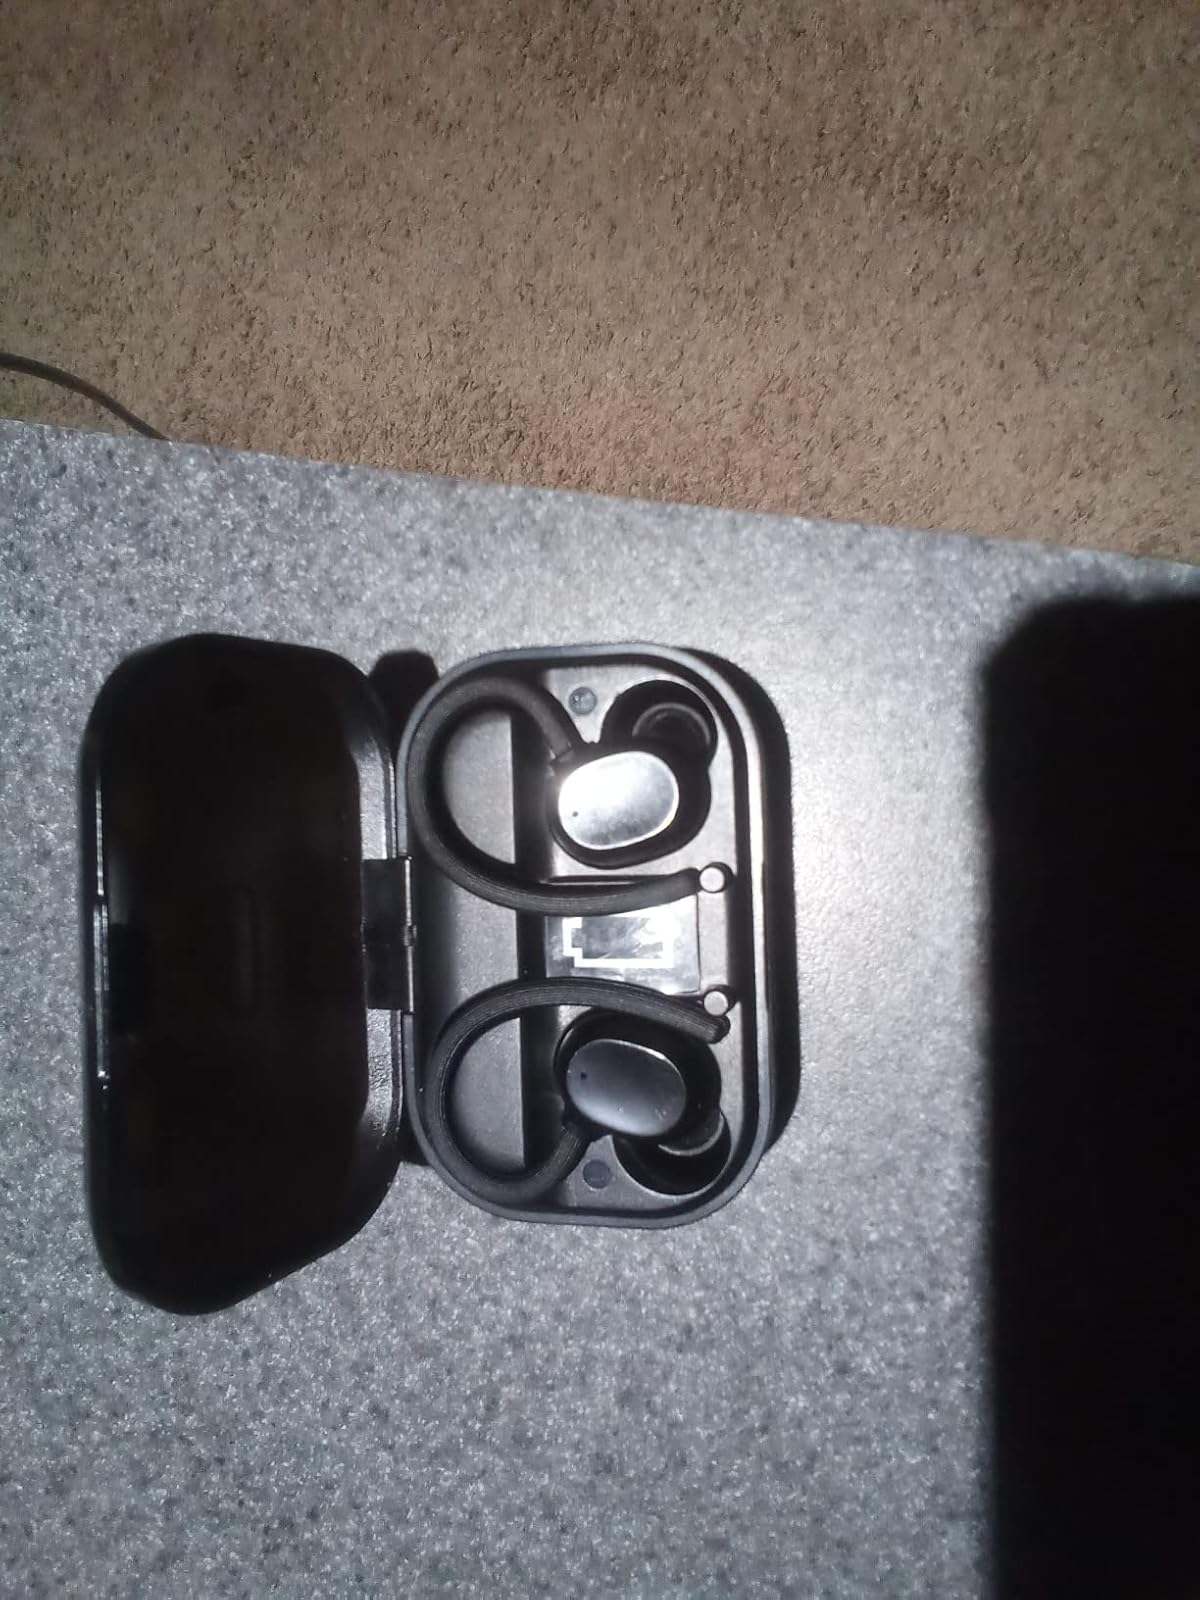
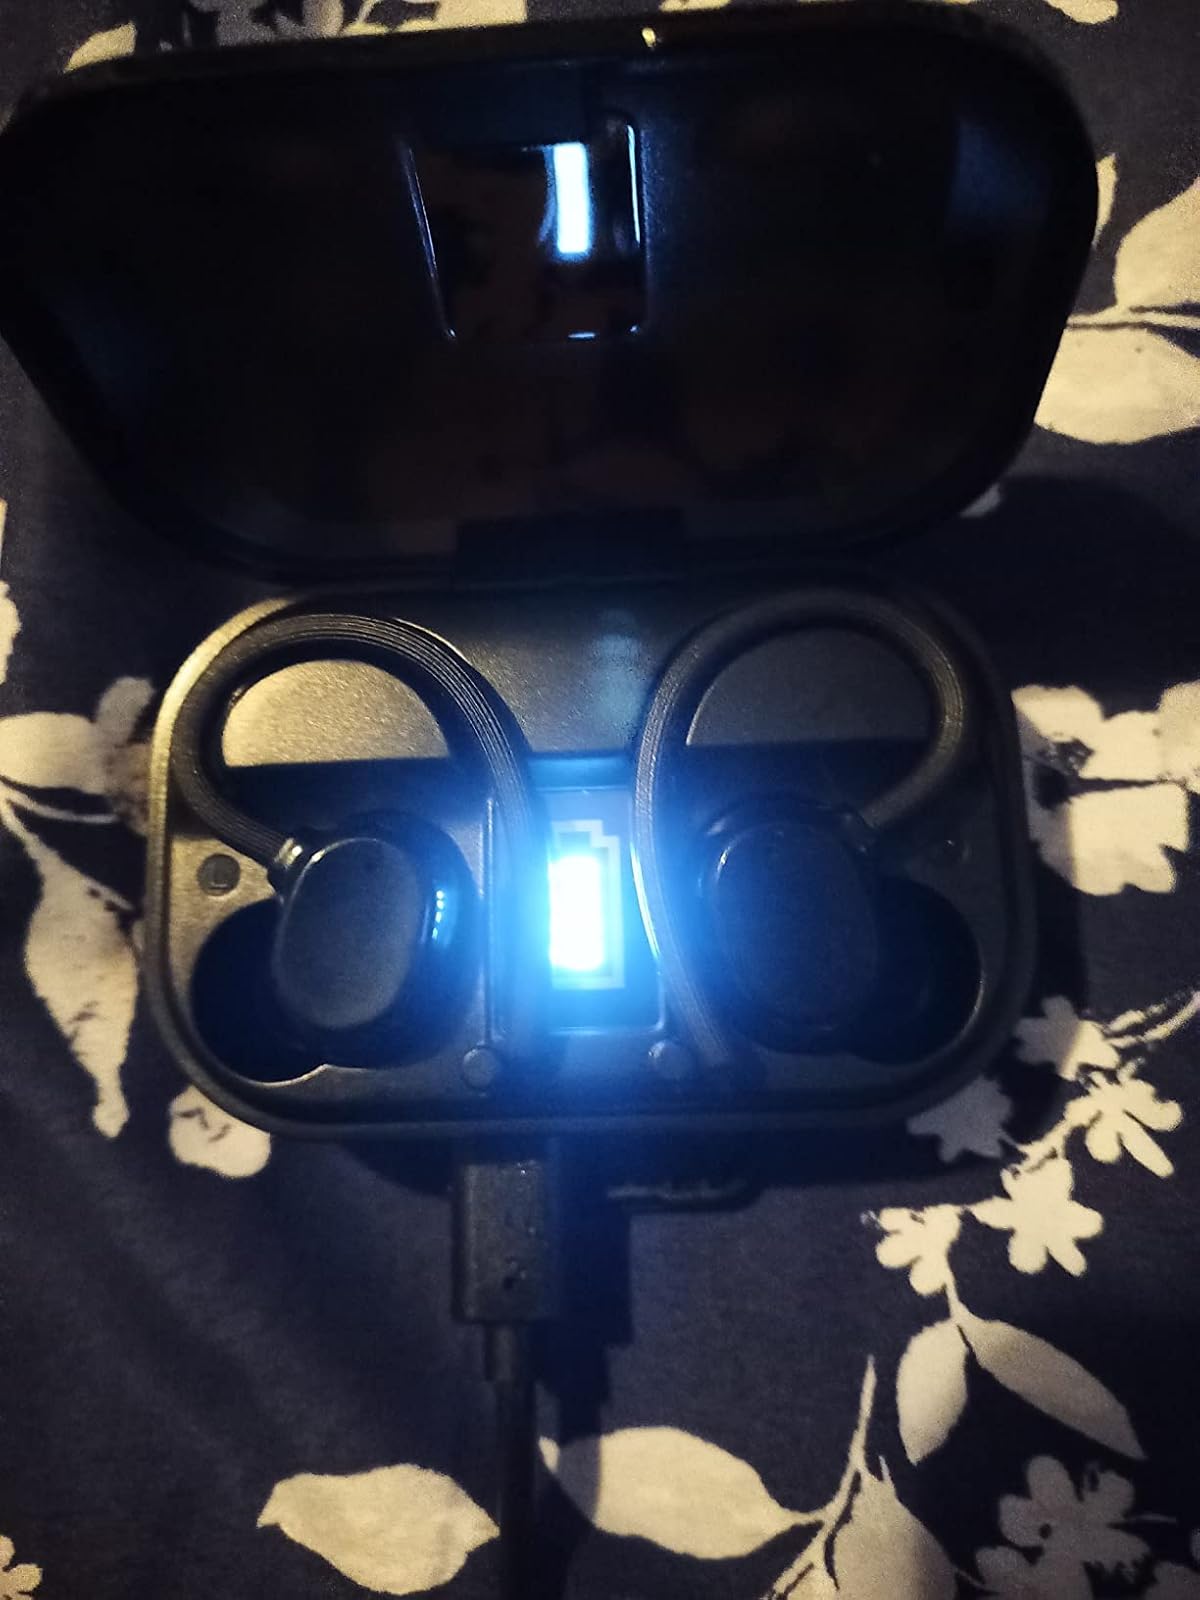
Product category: earbuds
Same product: yes